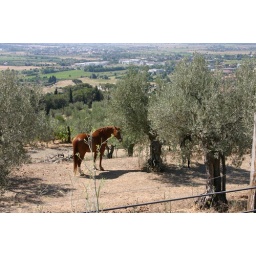
horse in the field